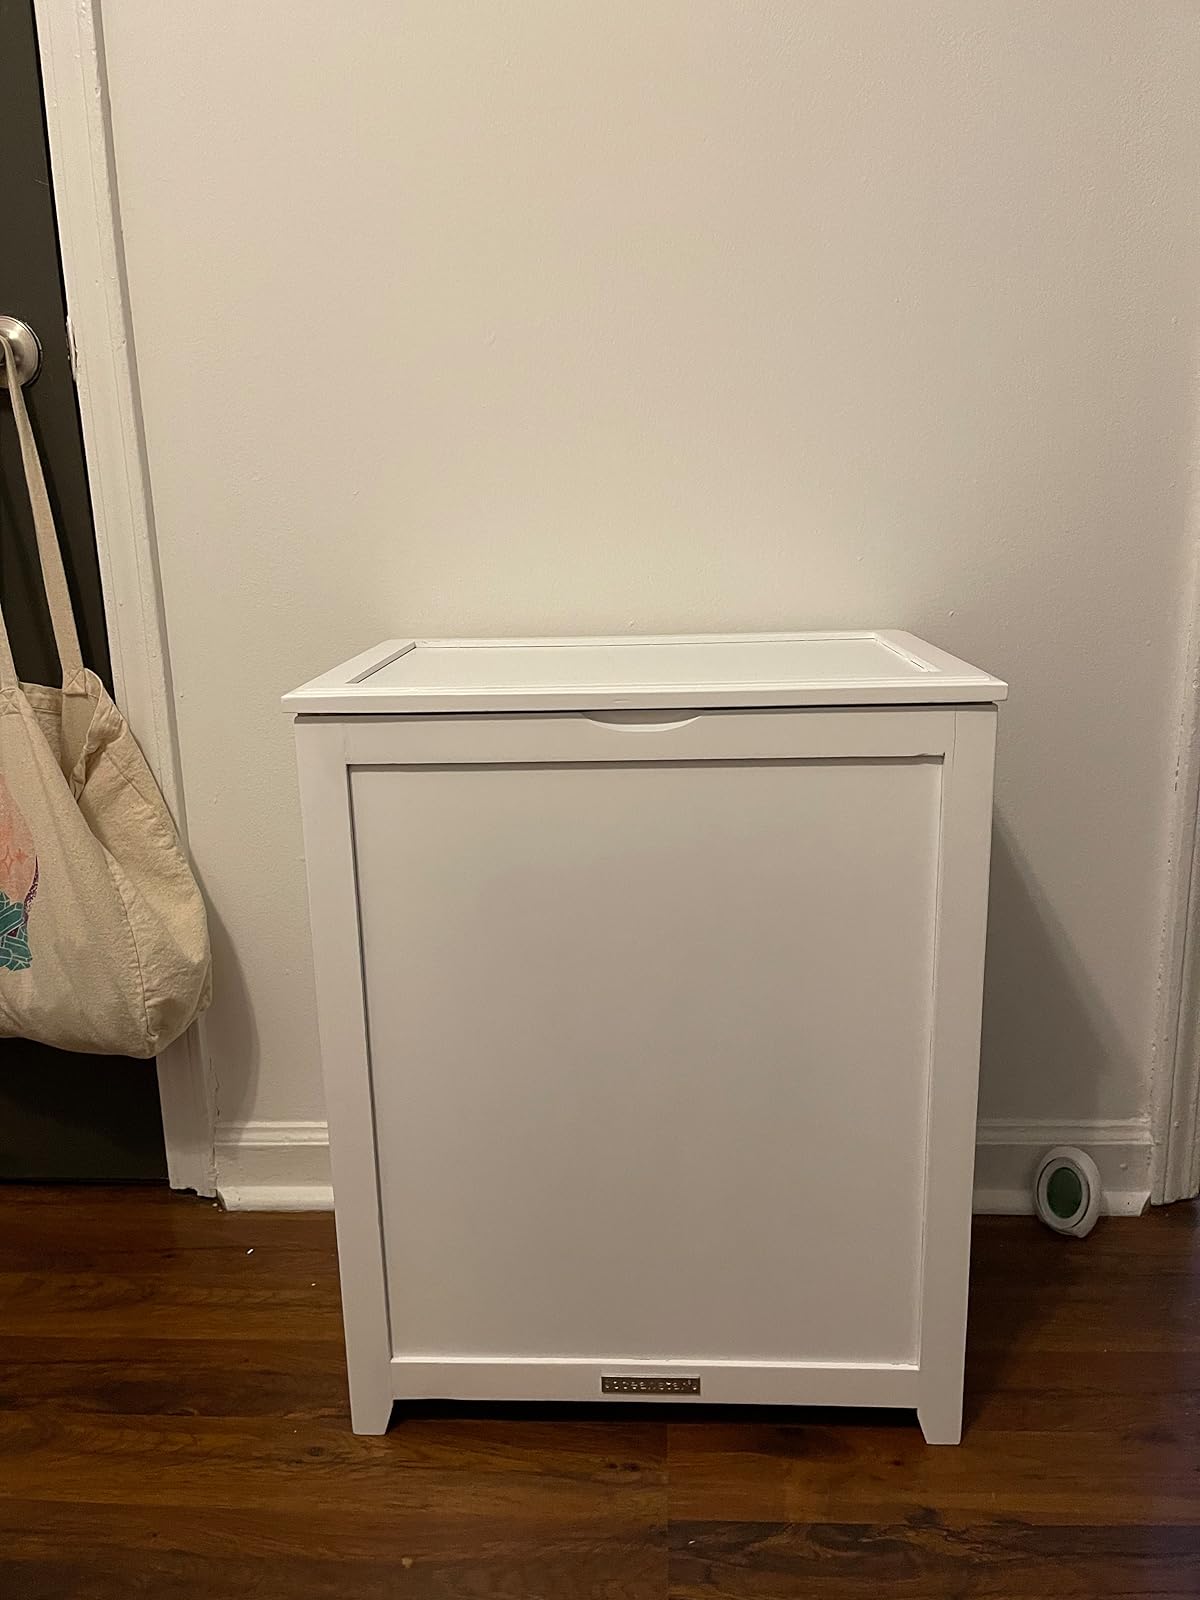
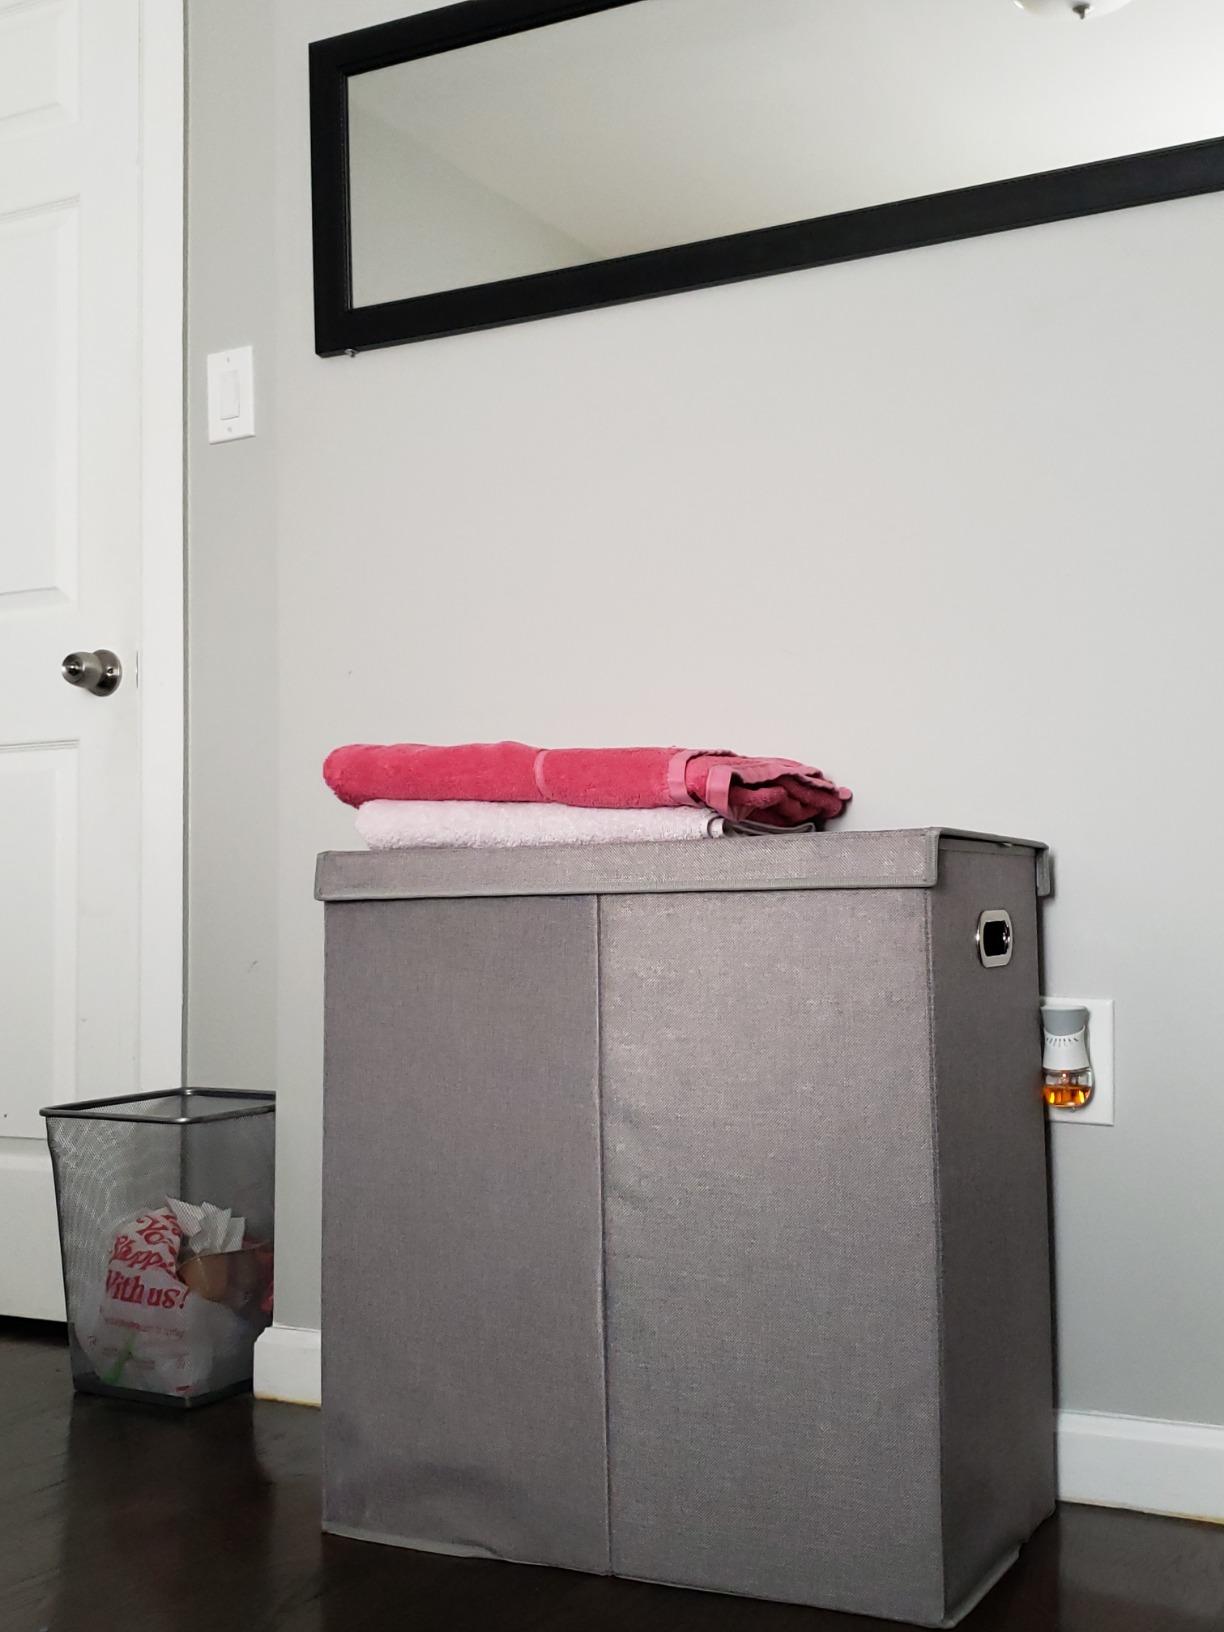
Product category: items_hamper
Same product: no